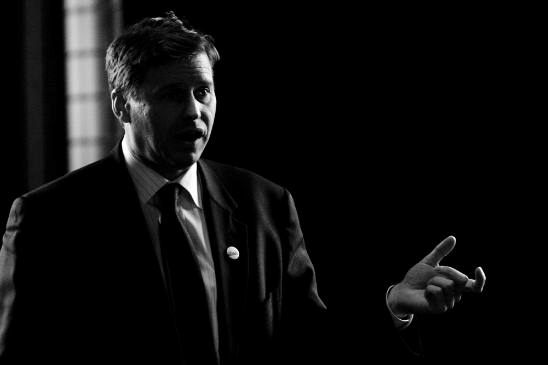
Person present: Yes